Miyagino Nishikinosuke

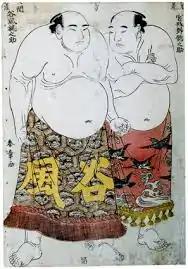
Miyagino to the right, depicted next to his more well-known contemporary, Tanikaze

Miyagino Nishikinosuke (宮城野 錦之助, 1744 – July 18, 1798) was a Japanese sumo wrestler. His highest rank was "sekiwake". He was an active top "makuuchi" division wrestler at the age of 52, which is the all-time recognized record.